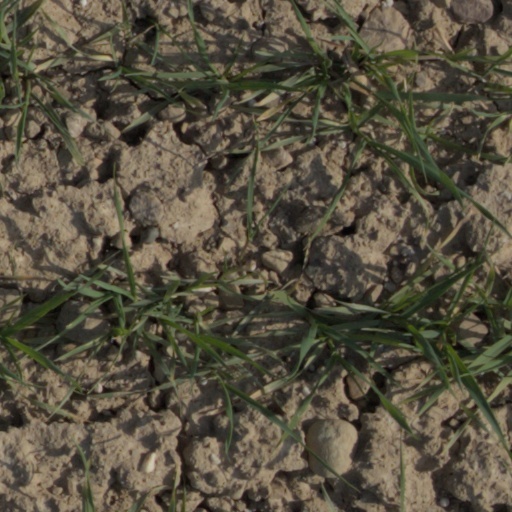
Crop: wheat